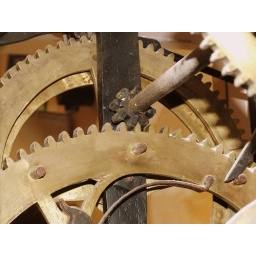
An old tower clock in Shoreham museum.